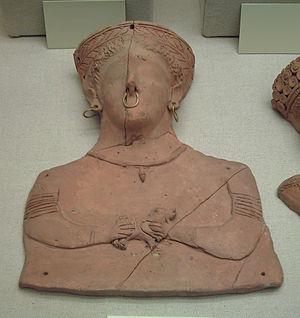
La nécropole punique de Puig des Molins est un site utilisé comme nécropole par les phénico-puniques à proximité de la cité d'Ibiza, dans les Baléares. Par la durée de son utilisation et le matériel archéologique trouvé lors des fouilles, il constitue la source principale de notre connaissance de l'emprise de la civilisation carthaginoise sur cette île.